The Statesman (India)

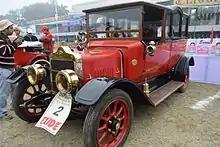
Vintage car rally, April 2016

The Statesman Vintage & Classic Car Rally has been held annually since 1964.